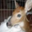
Label: deer